The Silver Car

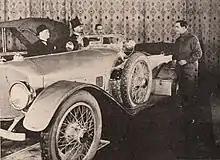

The Silver Car is a lost 1921 silent crime film directed by David Smith starring Earle Williams and Kathryn Adams. It was produced and distributed by the Vitagraph Company.